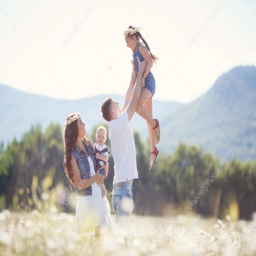
happy family on a field of blooming daisies -- stock photo #